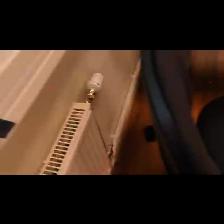
Label: NonHuman